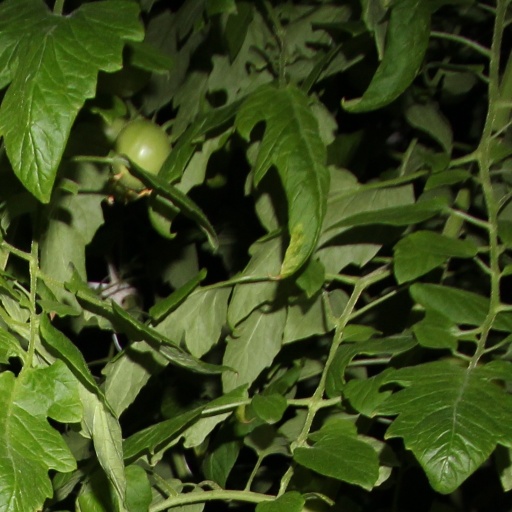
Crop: tomato